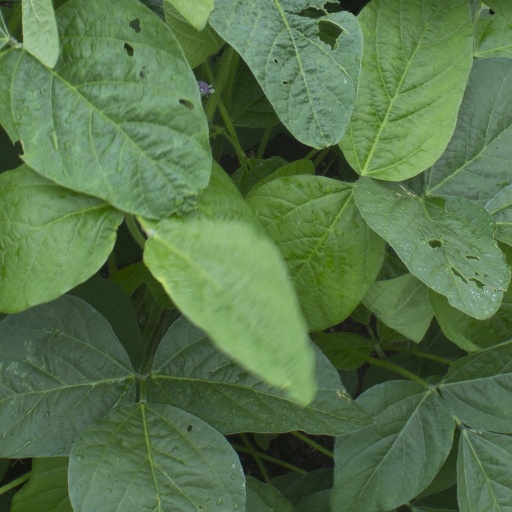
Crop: soybean